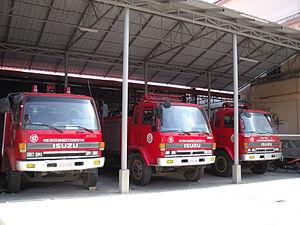
Caserne de pompiers de la rue 310 à Phnom Penh (Cambodge).
Isuzu Motors Ltd., est un constructeur automobile japonais spécialisé essentiellement dans la production de véhicules utilitaires 4x4, et de camions de poids légers.